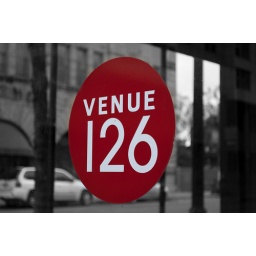
Bold and simple window sign in Old Town that I had to take a picture of.